Dorian Yates

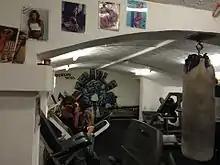
Temple Gym in Birmingham

In 1987, Yates purchased Temple Gym on Temple Street in Birmingham. In 2006, he franchised four additional Temple Gym locations, three of which are in the UK. As of 2020, only the original Birmingham gym is still in operation; it later relocated from Temple Street to the city's Jewellery Quarter.